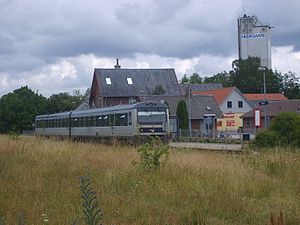
Mørke (by)
Mørke er en by på Djursland med 1.620 indbyggere, beliggende i Mørke Sogn, 26 kilometer fra Aarhus og ca. 3 kilometer fra Rosenholm Slot, Danmarks ældste slægtsejendom. Optræder under navnet Myrki i middelalderen, et gammelt ord for "mose". Den østjyske by ligger i Syddjurs Kommune og hører til Region Midtjylland.